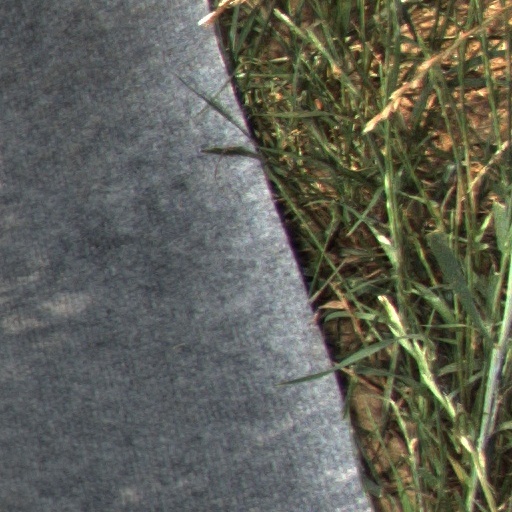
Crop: wheat